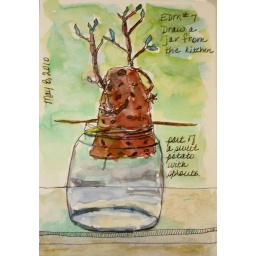
This jar and sweet potato are sitting in my kitchen window.